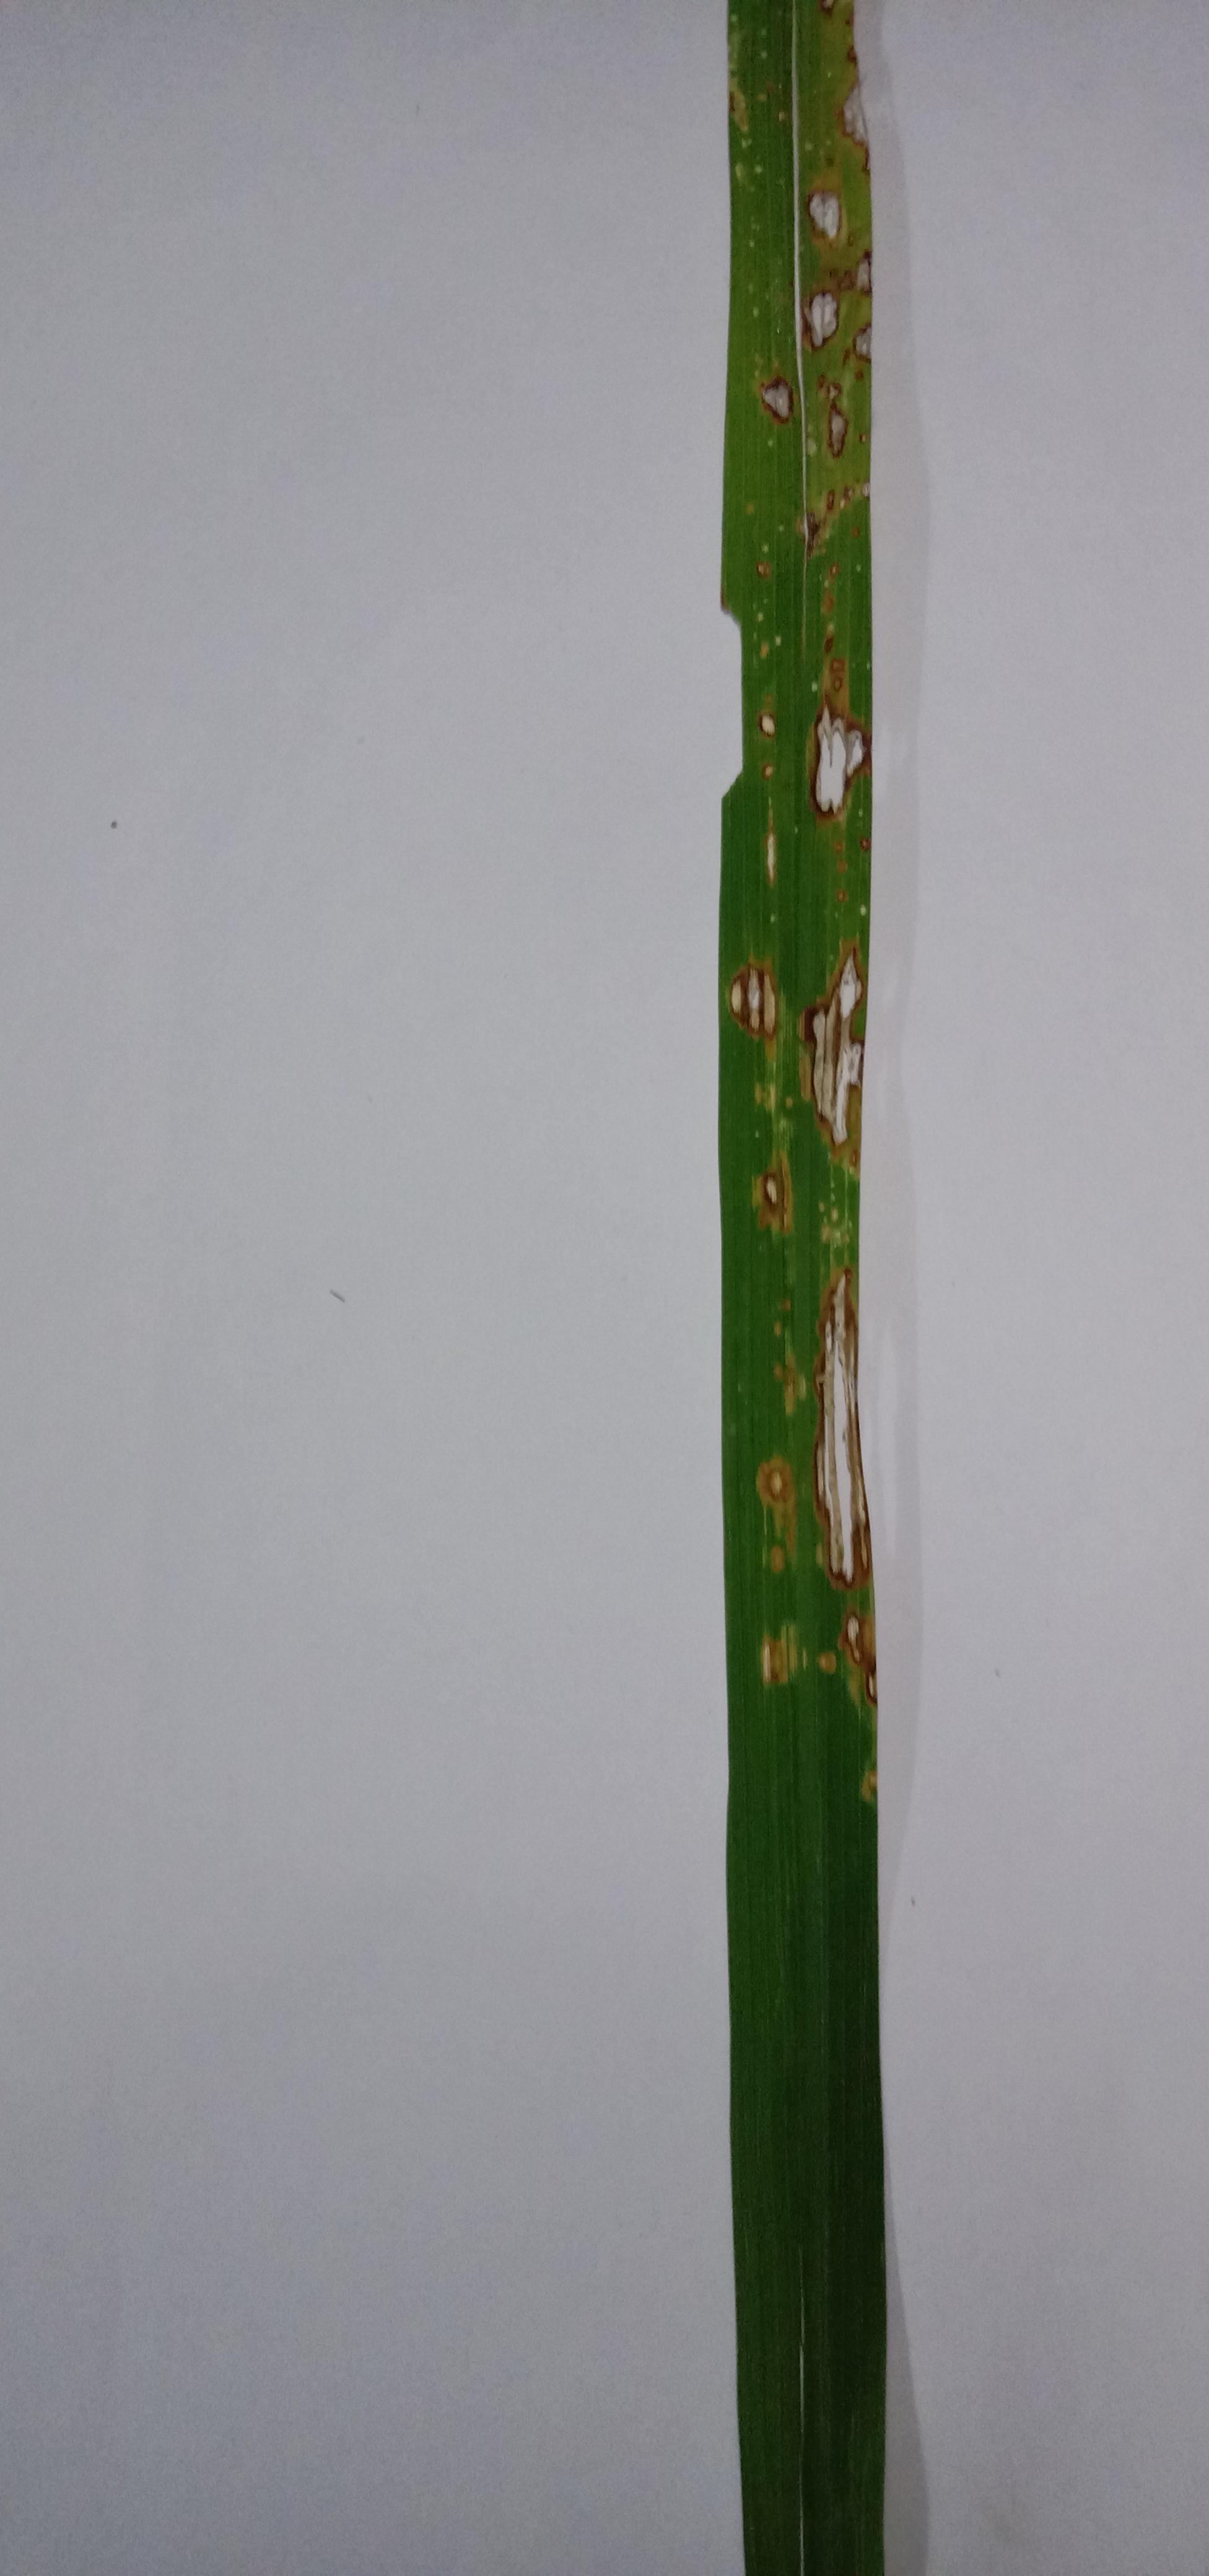
Label: Rice___Brown_Spot